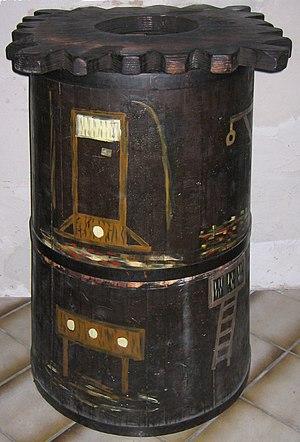
Une vierge de fer, également appelée vierge de Nuremberg, est un instrument de torture ayant la forme d'un sarcophage en fer ou en bois, garni en plusieurs endroits de longues pointes métalliques qui transpercent lentement la victime placée à l'intérieur lorsque son couvercle se referme.